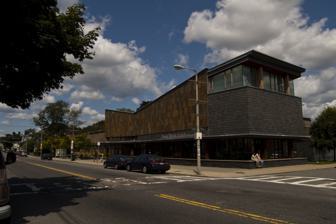
Building: Boston Public Library, Honan-Allston Branch
Country: United States of America
Year built: 2001
Honan-Allston Branch of the BPL Location Allston, Massachusetts Established 1889 Architect(s) Machado and Silvetti Associates Collection Size 50,000 Other information Director Carin O'Connor Website http://www.bpl.org/branches/allston.htm The Honan-Allston branch of the Boston Public Library is located at 300 North Harvard Street in Lower Allston . The  57,000 square feet (5,300 m 2 ) building opened in 2001 at a cost of $6.5 million, replacing a former branch closed in 1981. The library itself contains an area of 20,000 square feet (1,900 m 2 ). The materials used to build the library include slate panels, shingles and rough sculpings, unfinished iron-wood cladding, and wood windows. The Honan-Allston branch has more than 50,000 items for adults, teenagers and children. There is a large literacy collection, as well as more than 100 newspapers and magazines subscriptions. The Honan-Allston Branch has partnered with the Jackson Mann School and the Jackson Mann Community Center as part of Mayor Menino 's Community Learning Initiative, a multi-department collaboration aimed at helping Boston's youth reach their full capacity by combining learning and recreation. The library is accessible on public transportation via the MBTA bus 66 route, which stops directly at the building. History The Honan-Allston Branch Library building in 2009 Library service began in 1889 in a delivery station in Frank Howe's drugstore at 26 Franklin Street. Horse-drawn carriages delivered books from other branch libraries to local businesses, which in turn displayed the books for customers. The demand for books increased as the delivery station grew, and volunteers organized expanded library services. In 1905, the Allston Reading Room at 354 Cambridge Street replaced the 16-year-old delivery station. A Boston Public Library librarian staffed the reading room. It became a full-service branch of the Boston Public Library in 1924. The branch moved to rented space at 161 Harvard Avenue in 1929, and in 1979 celebrated its 90th anniversary. In 1981, amid statewide budget cuts, the branch was closed. Neighborhood groups lobbied for its reinstatement, however. In 1993, Mayor Menino said he would advocate construction of a new branch in the neighborhood. On January 19, 2000, ground was broken for the new facility. Designed by Machado and Silvetti Associates , the branch officially opened on June 16, 2001. On March 13, 2003, the branch was renamed the Honan-Allston branch in honor of the late City Councilor Brian Honan , who died in 2002. He served Brighton and Allston’s District 9 from 1996-2002. In 2006, tree guards and bicycle racks designed by sculptor Rich Duca were added to the property. Programs A close-up of the slate panels Machado and Silvetti Associates used for part of the library's exterior wall For adults, the Honan-Allston Branch offers a monthly book discussion group, weekly English for Speakers of Other Languages (ESOL) conversation groups and basic computer instruction. Children’s activities include storytimes for babies through preschoolers, creative drama instruction, chess instruction, summer reading activities, hands-on science programs and a playgroup for young children and their caregivers. Computers are available throughout the branch for the public to use for office software, library catalogs and databases and the Internet. Laptop-friendly tables and study carrels are located in the adult reading area; each has a power source at the seat and access to wired and wireless Internet connections. A large function room for events and meetings also holds a Yamaha baby grand piano; a private study room for small groups and a conference room for meetings and activities are also available for public use. All of the meeting rooms have wired Internet access. In addition, an art gallery showcases monthly exhibits by local artists and organizations. Semi-annual book sales are also held in these back rooms. The Honan-Allston Branch has seen extensive community use of these spaces, including student piano recitals, a teen video production program, a monthly Asian languages "meetup" group and large meetings by local civic groups. Patrons can also obtain museum passes for various Boston organizations, including the Boston Children's Museum , New England Aquarium , Harvard Museum of Natural History , Harvard University Art Museums, Museum of Fine Arts, Boston , Museum of Science and the Wheelock Family Theatre. Raymond V. Mellone Park The misting fountain built with granite lion heads, in winter of 2012 In July 2011, the branch opened its new 1.74-acre park, called Library Park and located at the rear of the library building, to the public. The park was created on the one-time site of a concrete plant through a partnership among Harvard University , the Boston Redevelopment Authority , the Boston Parks & Recreation Department, the Boston Public Library , and members of the Allston-Brighton community. Harvard also committed to 10 years of park maintenance using sustainable techniques such as organic fertilizer. The park’s planning and design team included the landscape architectural firm Michael Van Valkenburgh Associates Inc. and representatives from Harvard and the Boston Redevelopment Authority . The hilltop at Raymond V. Mellone Park, in winter of 2012 Construction began in 2009 and drew heavily upon residents’ and patrons’ suggestions. A water feature was not included in the plans, although patrons asked for one that could include a fountain or stream. Instead, a funnel feature will redirect rainwater to a small wild garden at the north section of the park, thus allowing for sustainability and the reduction of flooding in the neighborhood. A misting feature was added, as well, with three granite lions as the spouts, and an additional fourth lion hidden to the side.  In 2013, the four lions were named by neighborhood children, winners of a naming contest, and plaques were added to the statues. In November 2011, Library Park was renamed Raymond V. Mellone Park, in honor of Mellone, a Brighton native, Korean War veteran and who served on the Boston Rent Control Board and with the Transportation Department, among other agencies. The finished park includes a quarter-mile of pathways, as well as half an acre of open space, a winding path to the east of the park and a coiled, low-incline ramp up a hilltop to the west. One hundred and fifty trees and other foliage around the park’s border surround an open lawn in the center, along with a misting fountain built with three granite lion heads, salvaged from a Western Ave. business. Some areas are meant to encourage residents to use the park for gatherings or educational purposes. The park’s eastern area features an open-air "classroom" for public and library programming and has space for 50 people. A 14-foot (4.3 m) hill was constructed near the rear of the library itself. Patrons can visit a flat meeting area at the top by climbing one of two staircases or by walking around coiled pathway to the top. References